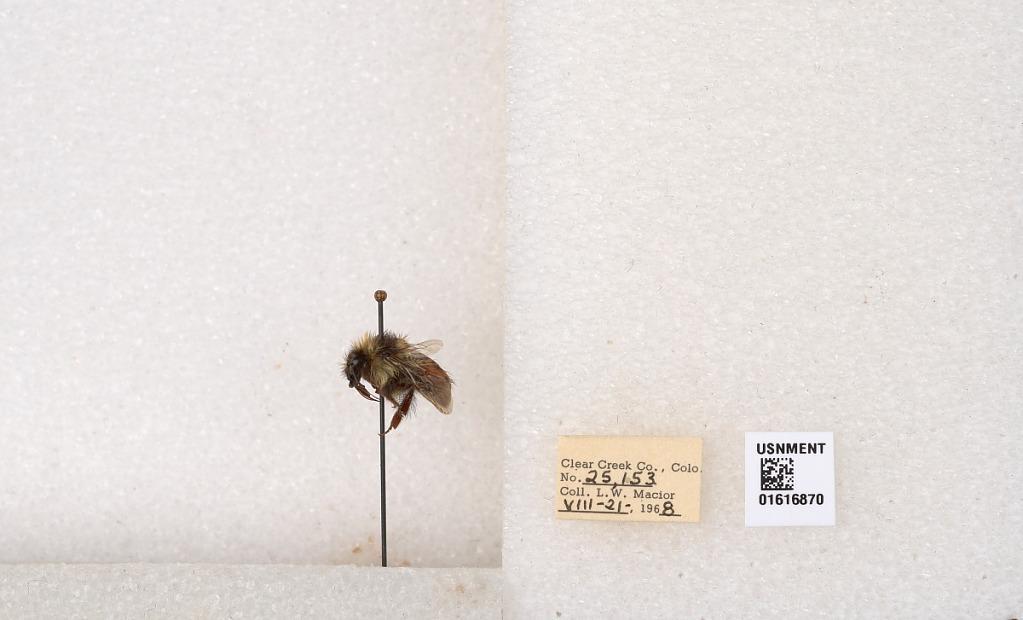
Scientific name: Bombus (Pyrobombus) sylvicola Kirby
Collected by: L. Macior
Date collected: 1968-8-21
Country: United States
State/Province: Colorado
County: Clear Creek
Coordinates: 39.6891, -105.644